Weena Morloch

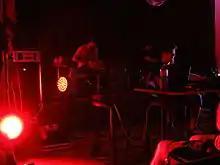
Weena Morloch in 2013

Weena Morloch is a German electronic music project by Samsas Traum frontman Alexander Kaschte. The name Weena Morloch came from the H. G. Wells book "The Time Machine" ("Weena" is the name of the girl that the unnamed male protagonist develops a close loving relationship with in the future world he travels to, and the name "Morloch" is derived from the Morlocks, the cannibalistic hominids).